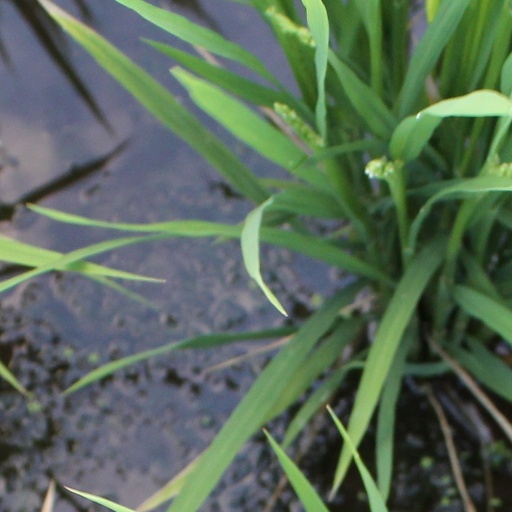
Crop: rice